Oak forest

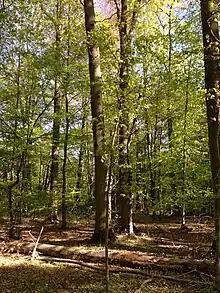
White oak ("Quercus alba") in New Jersey.

An oak forest is a plant community with a tree canopy dominated by oaks ("Quercus spp."). In terms of canopy closure, oak forests contain the most closed canopy, compared to oak savannas and oak woodlands.